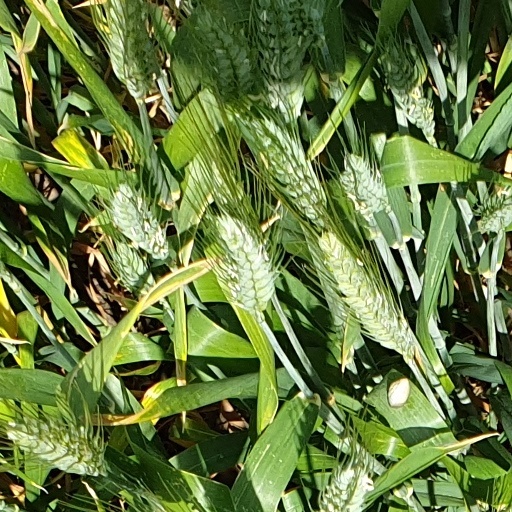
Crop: wheat